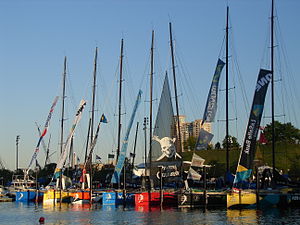
Volvo Ocean Race
Deltagende både i Baltimore 2006.
Volvo Ocean Race er en Jorden rundt havkapsejlads, der afholdes hvert tredje år. Kapsejladsen er etape-baseret og starter typisk i oktober med startby i Europa, i de seneste årgange i Alicante, Spanien. Slut-destinationen er typisk også i Europa, dog har mål-byen, i de seneste sejladser, været varierende.